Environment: real
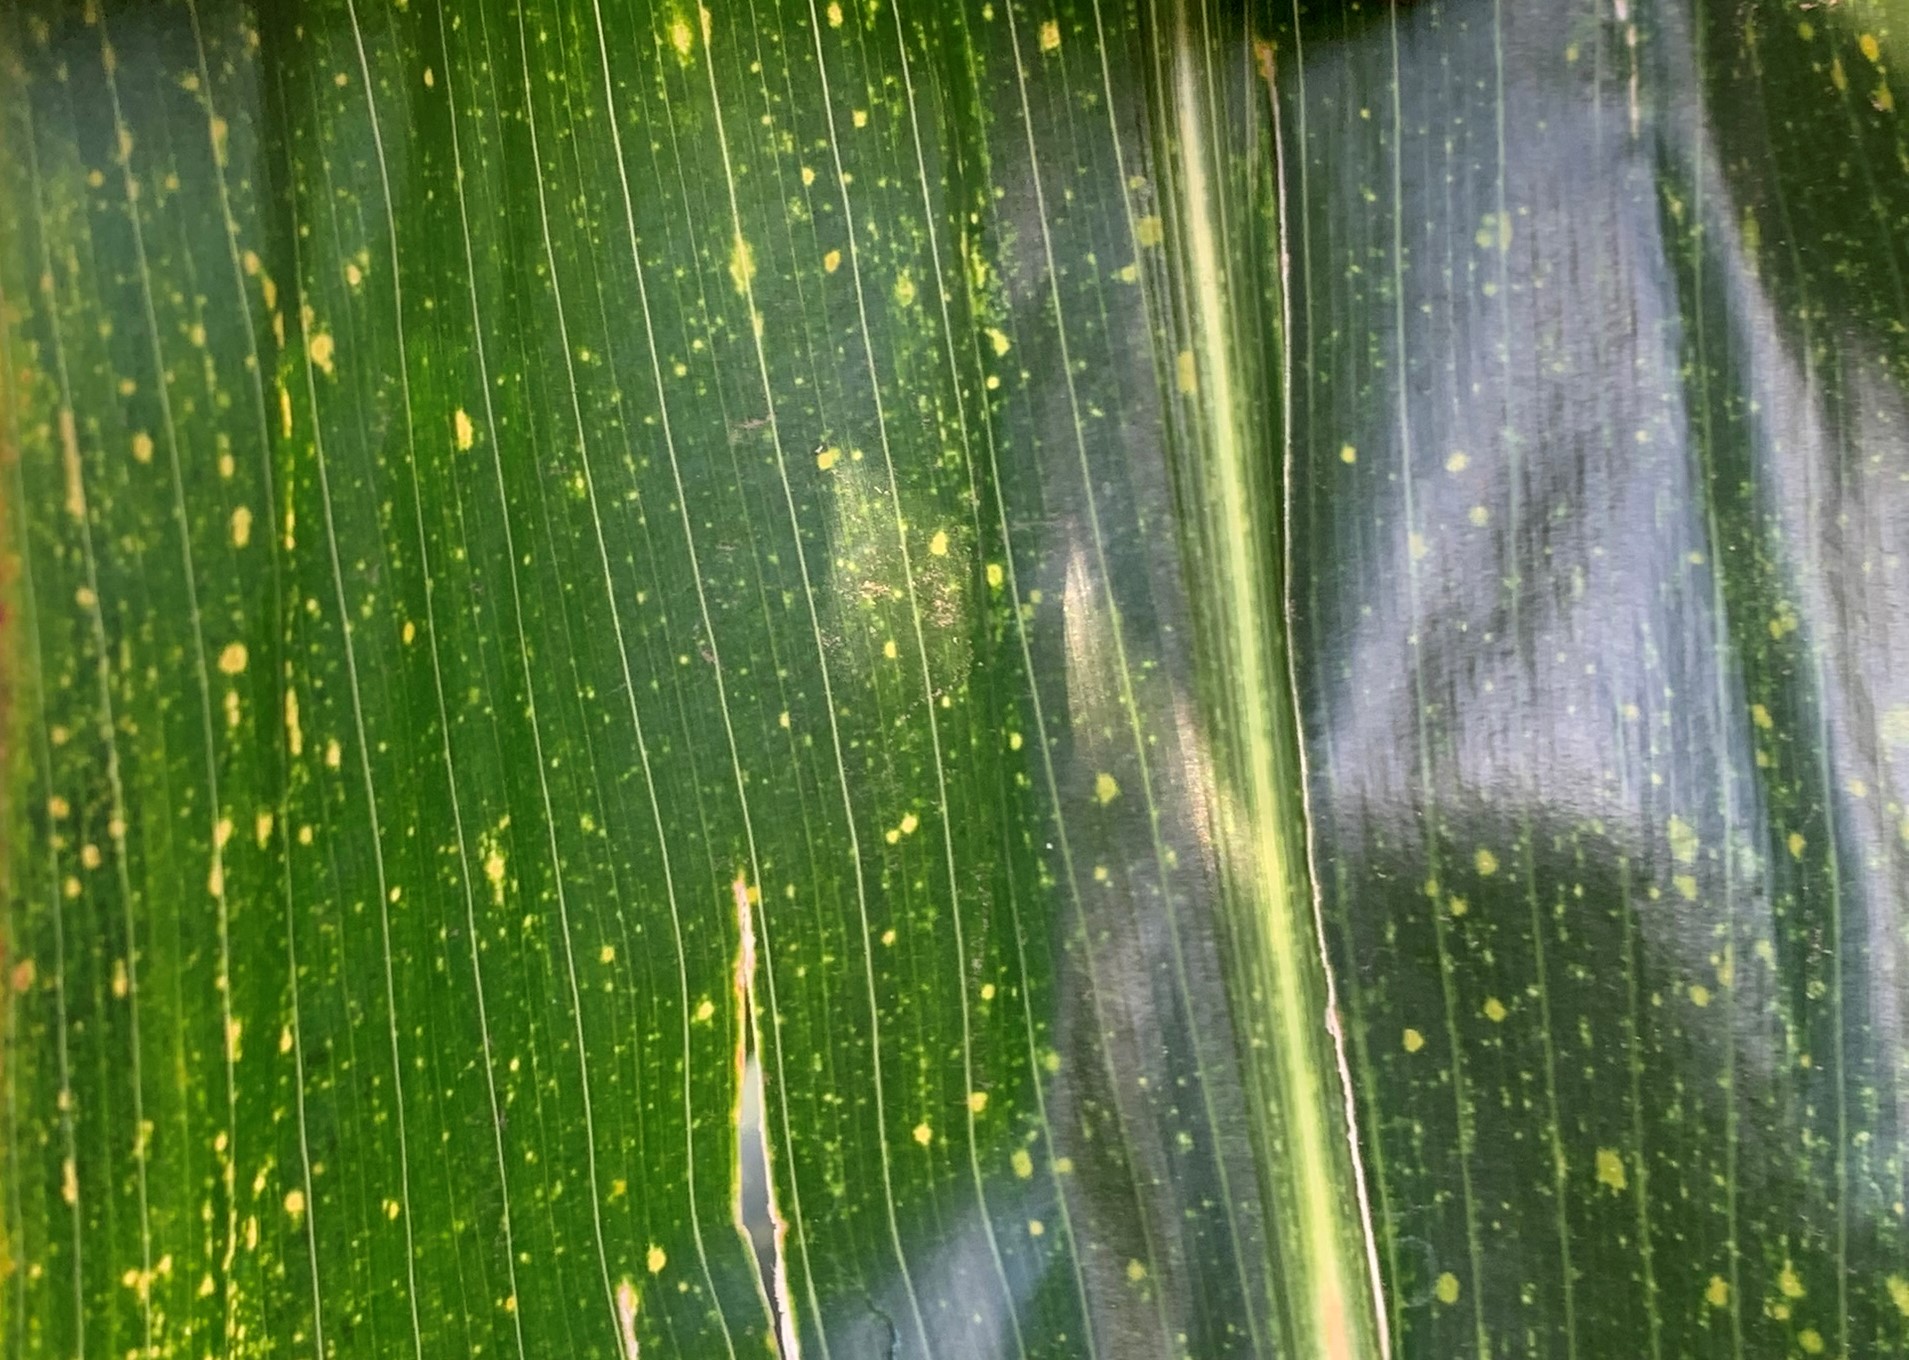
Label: lethal_necrosis